Vasily Vlasov

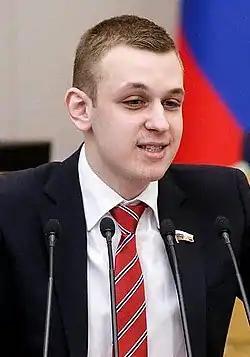
Vlasov in 2018

Vasily Maksimovich Vlasov (born 27 June 1995) is a Russian politician. He is a deputy of the State Duma of the Federal Assembly of the Russian Federation of the VII convocation from 5 October 2016, year. Since April 2019, he was the first deputy chairman of the State Duma committee on natural resources, property and land relations. Stripped of his mandate on November 1, 2023, for absenteeism from committee meetings.